Reed boat

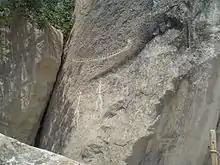
Petroglyphs of a reed boat and men

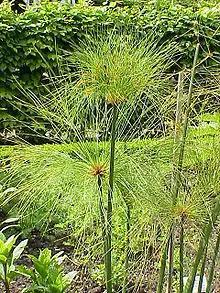
The ancient Egyptian used papyrus reeds to make boats

The image on the right shows petroglyphs of a reed boat and men. The reed boat is similar to those depicted in cave paintings in Scandinavia, something that led Thor Heyerdahl to theorise that the Scandinavians came from the area that today is Azerbaijan. In the Gobustan Petroglyph Reserve there are more than 6,000 petroglyphs carved by the hunter-gatherers that lived in these caves 12,000 years ago. At that time the Caspian Sea was much higher and washed against the lower rocks of the hill.